Hittnau

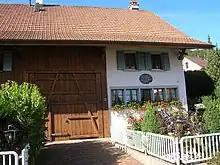
Birthplace of Jakob Stutz, 18th Century Zurich German author, in Hittnau

Hittnau has a population (as of ) of . , 7.0% of the population was made up of foreign nationals. the gender distribution of the population was 49.8% male and 50.2% female. Over the last 10 years the population has grown at a rate of 21.4%. Most of the population speaks German (95.2%), with Italian being second most common ( 0.9%) and French being third ( 0.7%).